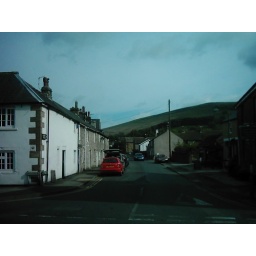
A side street of the main road in Hope with Hope Brink in the extreme right. Photo Taken: 07/05/07